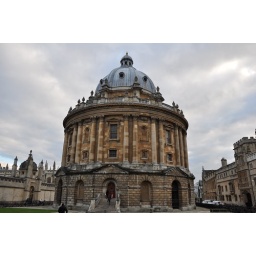
One of the most identifiable building in the city. It was built to house the Science Library of Oxford University.